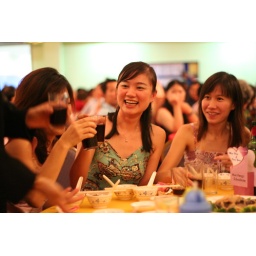
Really, go girl in green